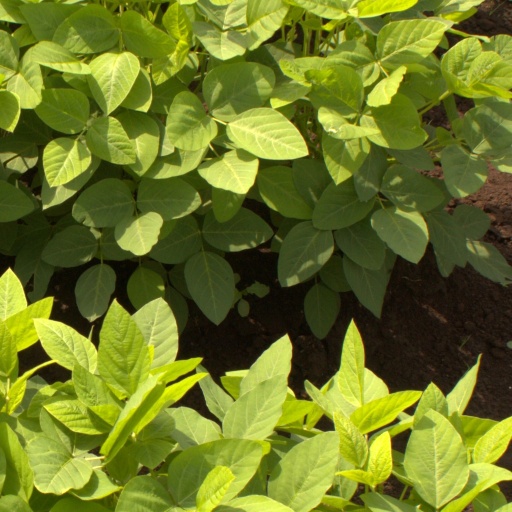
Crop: soybean